Rudolf Steiner

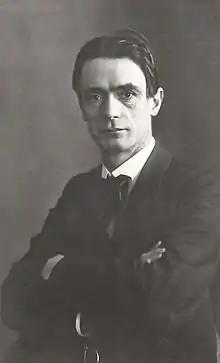
Steiner

Rudolf Joseph Lorenz Steiner (27 or 25 February 1861 – 30 March 1925) was an Austrian philosopher, occultist, social reformer, architect, esotericist, and claimed clairvoyant. Steiner gained initial recognition at the end of the nineteenth century as a literary critic and published works including "The Philosophy of Freedom". At the beginning of the twentieth century he founded an esoteric spiritual movement, anthroposophy, with roots in German idealist philosophy and theosophy. His teachings are influenced by Christian Gnosticism or neognosticism. Many of his ideas are pseudoscientific. He was also prone to pseudohistory.